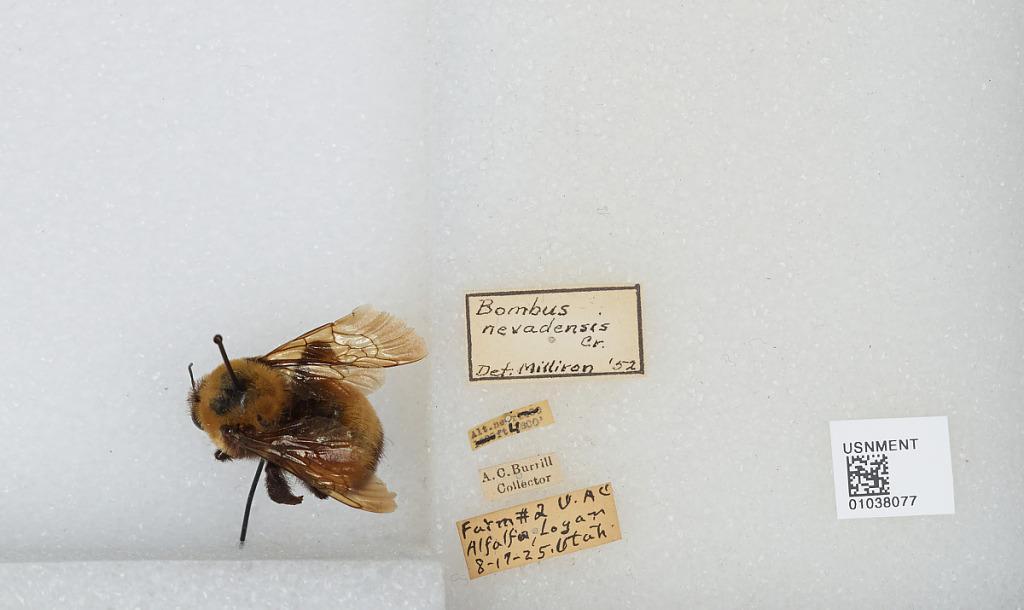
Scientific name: Bombus (Bombus) nevadensis Cresson
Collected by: A. Burrill
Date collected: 1925-8-17
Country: United States
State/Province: Utah
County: Cache
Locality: Logan
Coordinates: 41.7378, -111.831
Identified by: Milliron